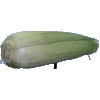
Label: corn_husk